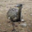
Label: bird